Elpidio Quirino Avenue

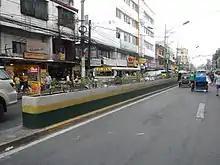
Quirino Avenue in Baclaran

The street starts at the intersection with F.B. Harrison Street, Redemptorist Road and Taft Avenue (Taft Avenue Extension) near Baclaran station, the current terminus of the elevated Manila LRT-1. It travels south across the crowded marketplace of Baclaran, just behind the popular Baclaran Church, and crosses Airport Road into barangay Tambo. The street then runs parallel to the Estero de Tripa de Gallina to the east, which serves as Parañaque's border with Pasay, and heads for the junction with NAIA Road and the elevated NAIA Expressway. A few hundred meters south, the road enters the barangay Don Galo and crosses the Parañaque River into the old center ("poblacion") of Parañaque called La Huerta. It then curves slightly upon reaching St. Andrew's Cathedral and straightens back as it heads south into barangay San Dionisio. The road intersects with Victor Medina Street near the Kabihasnan Entrance to the Manila-Cavite Expressway and ends just a few hundred meters south as it enters barangay Manuyo Uno in Las Piñas, where it continues as Diego Cera Avenue.